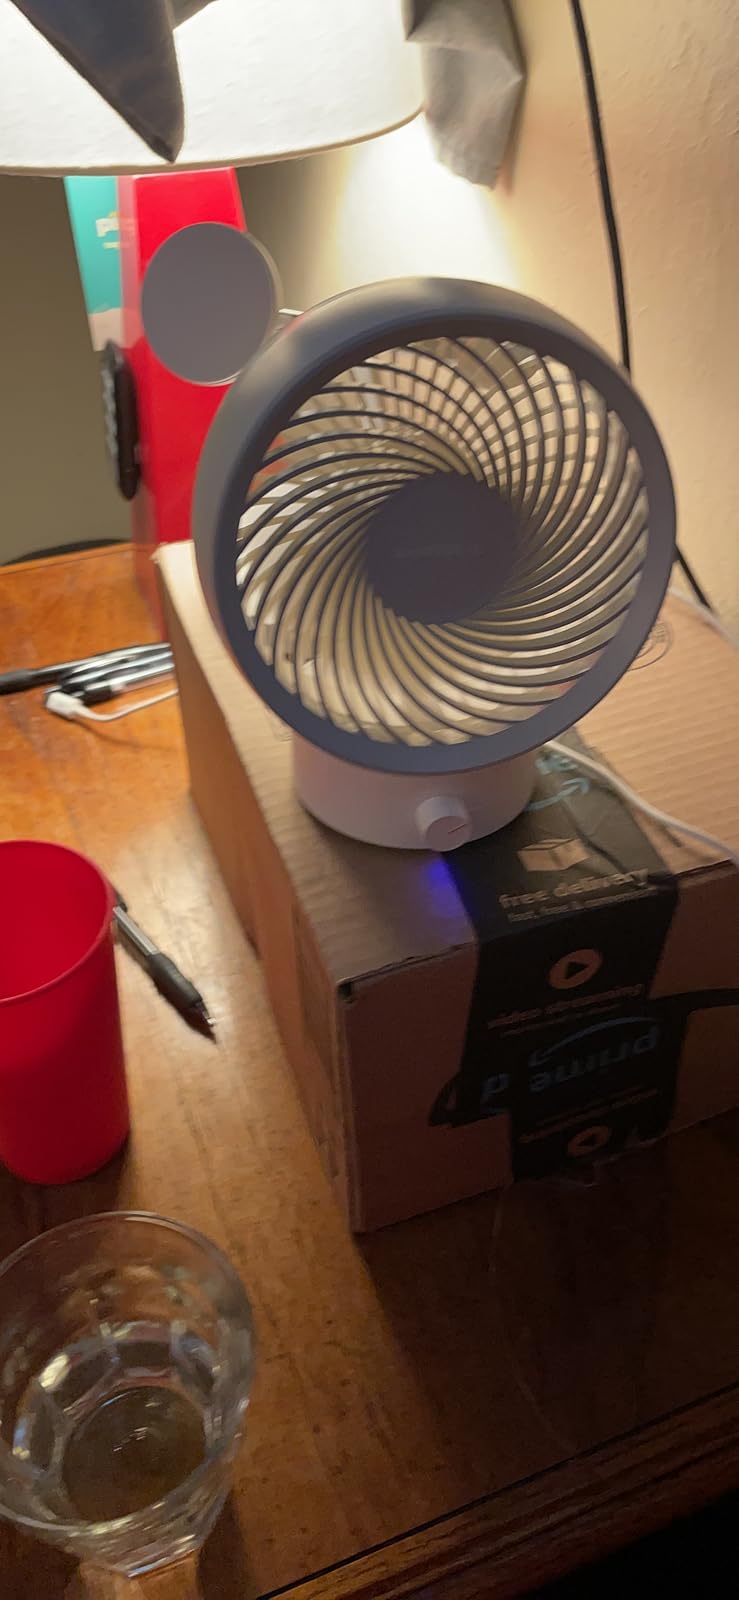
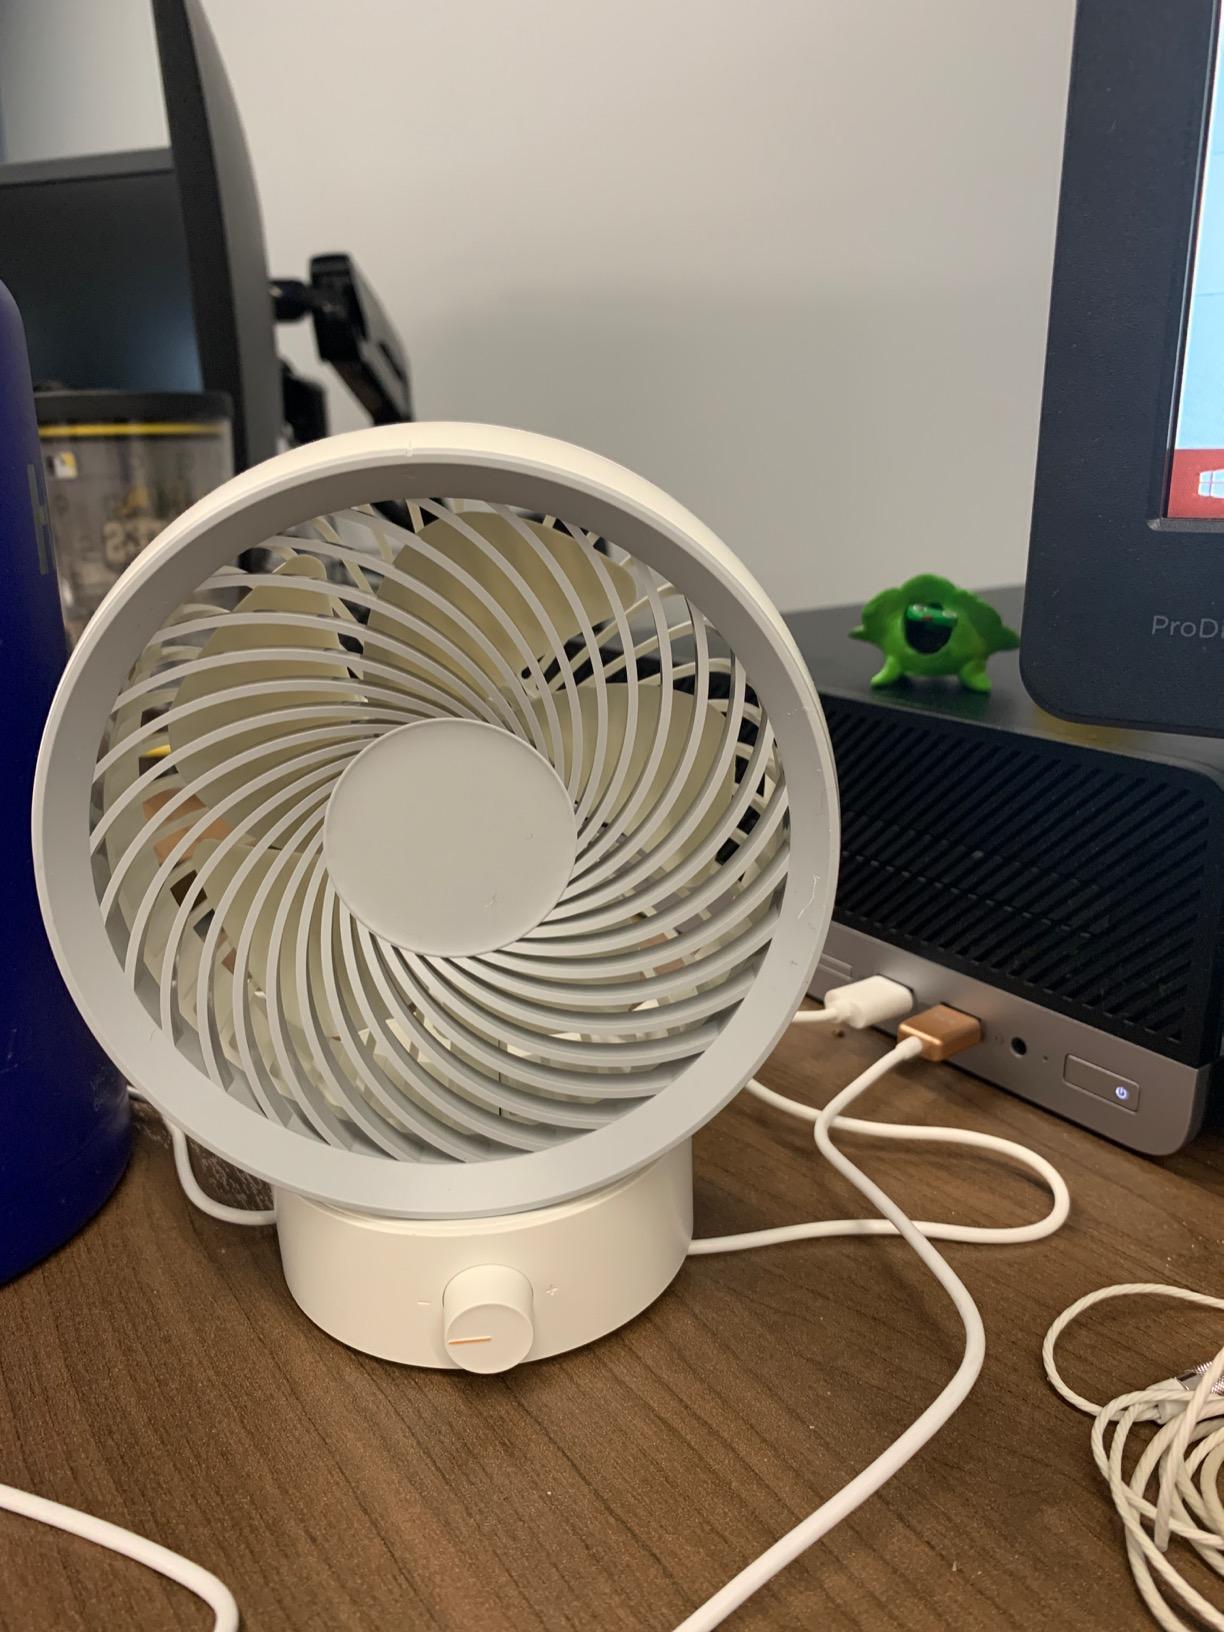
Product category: fan
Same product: yes